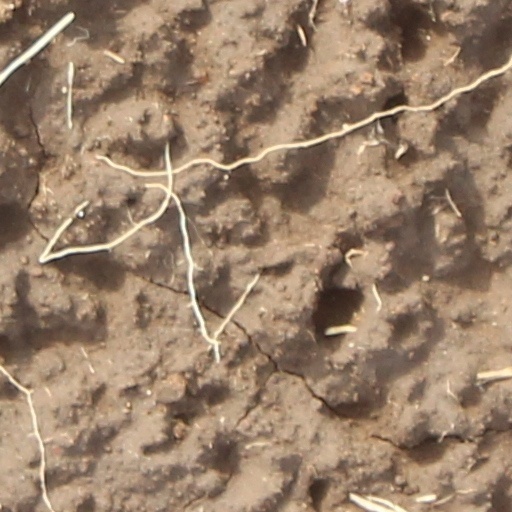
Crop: wheat